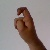
The image shows a hand gesture representing the letter 'X' in Indian Sign Language.